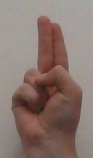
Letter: taa